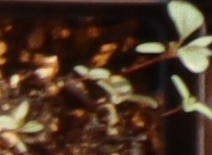
Label: Palmer Amaranth